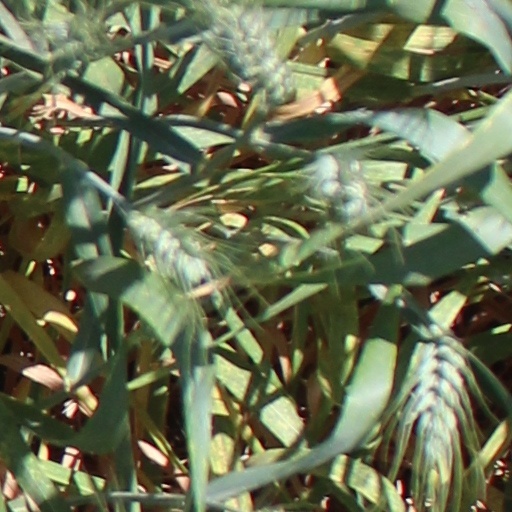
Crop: wheat